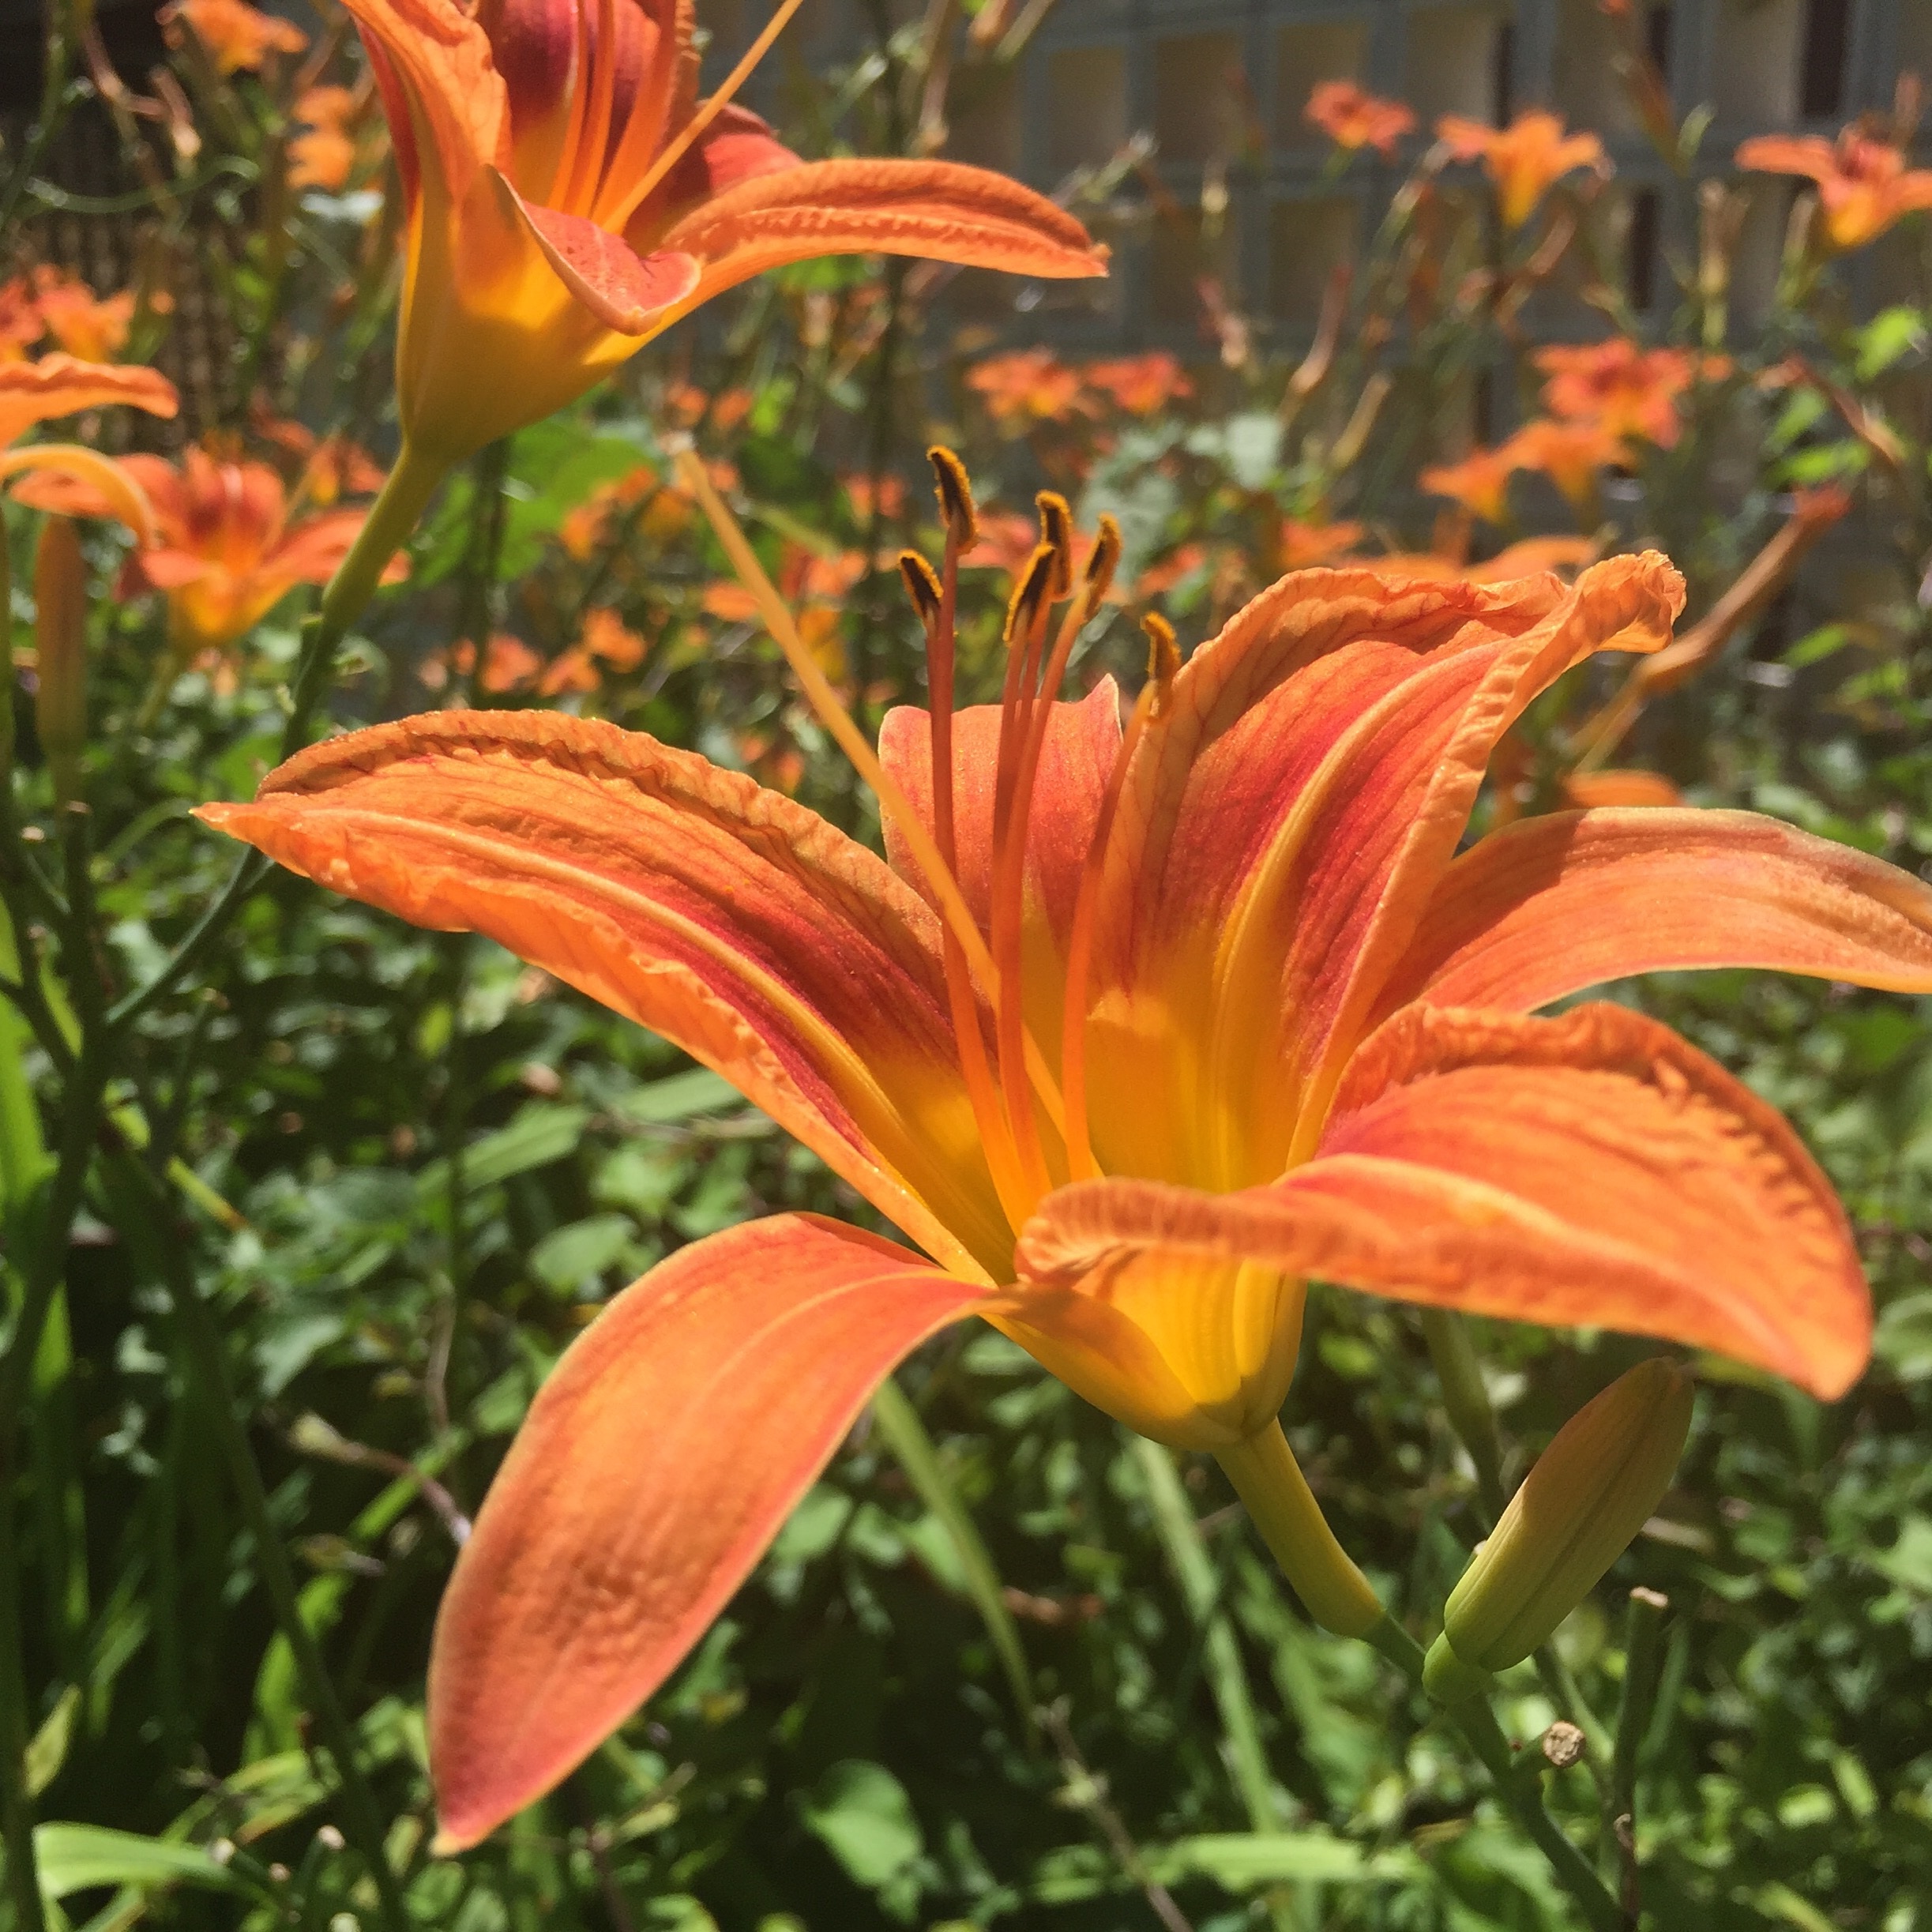
plant, flower, orange, botany, flora, lily, daylily, day lily, flowering plant, orange lily, land plant, crown imperial